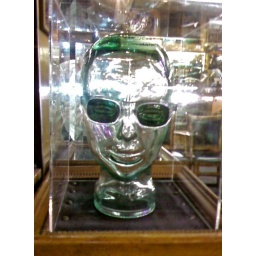
glass head in a glass box